Mount Vernon Ladies' Association

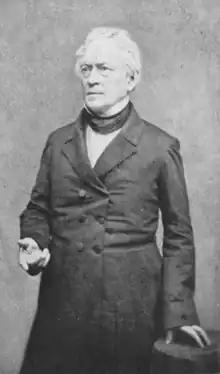
Former Governor of Massachusetts and Harvard University President Edward Everett toured the country to raise money for the MVLA

Edward Everett, a prominent politician who had served as U.S. Secretary of State, U.S. Senator, Governor of Massachusetts, and President of Harvard University, was an early proponent of the Mount Vernon Ladies' Association. He viewed Mount Vernon as a powerful rallying point for national unity and political moderation that could prevent a civil war.